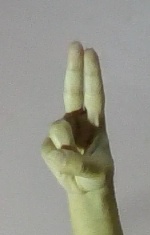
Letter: taa